San Diego International Film Festival

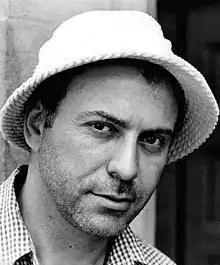
Alan Arkin was the first recipient of the Gregory Peck Award at the San Diego Film Festival in 2014

The Gregory Peck Award for Cinematic Excellence has been presented by the family of San Diego native Gregory Peck at the festival since 2014. Recipients at the San Diego festival include Andy Garcia, Laurence Fishburne, Keith Carradine, Patrick Stewart, Annette Bening, and Alan Arkin. The family originally presented the award at the Dingle International Film Festival in Ireland. Previous recipients include Gabriel Byrne, Jim Sheridan, Jean-Jacques Beineix, and Laura Dern.